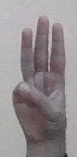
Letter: thaa